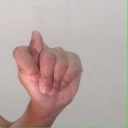
अक्षर: ट